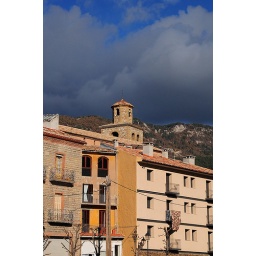
The church tower seen against a dark sky.